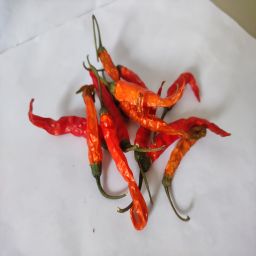
Crop: Chile Pepper
Quality: Dried